Cheburashka

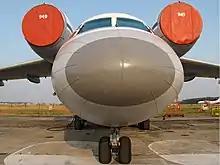
The Antonov An-72 is said to resemble Cheburashka when viewed from the front.

Cheburashka is now a staple of Russian cartoons, and there are several licensed products on the market, such as children's joke books and stuffed toys. He is also one of the few Russian animation characters to be the subject of numerous Russian jokes and riddles. The popularity of Cheburashka grew a lot after it became an animated film.